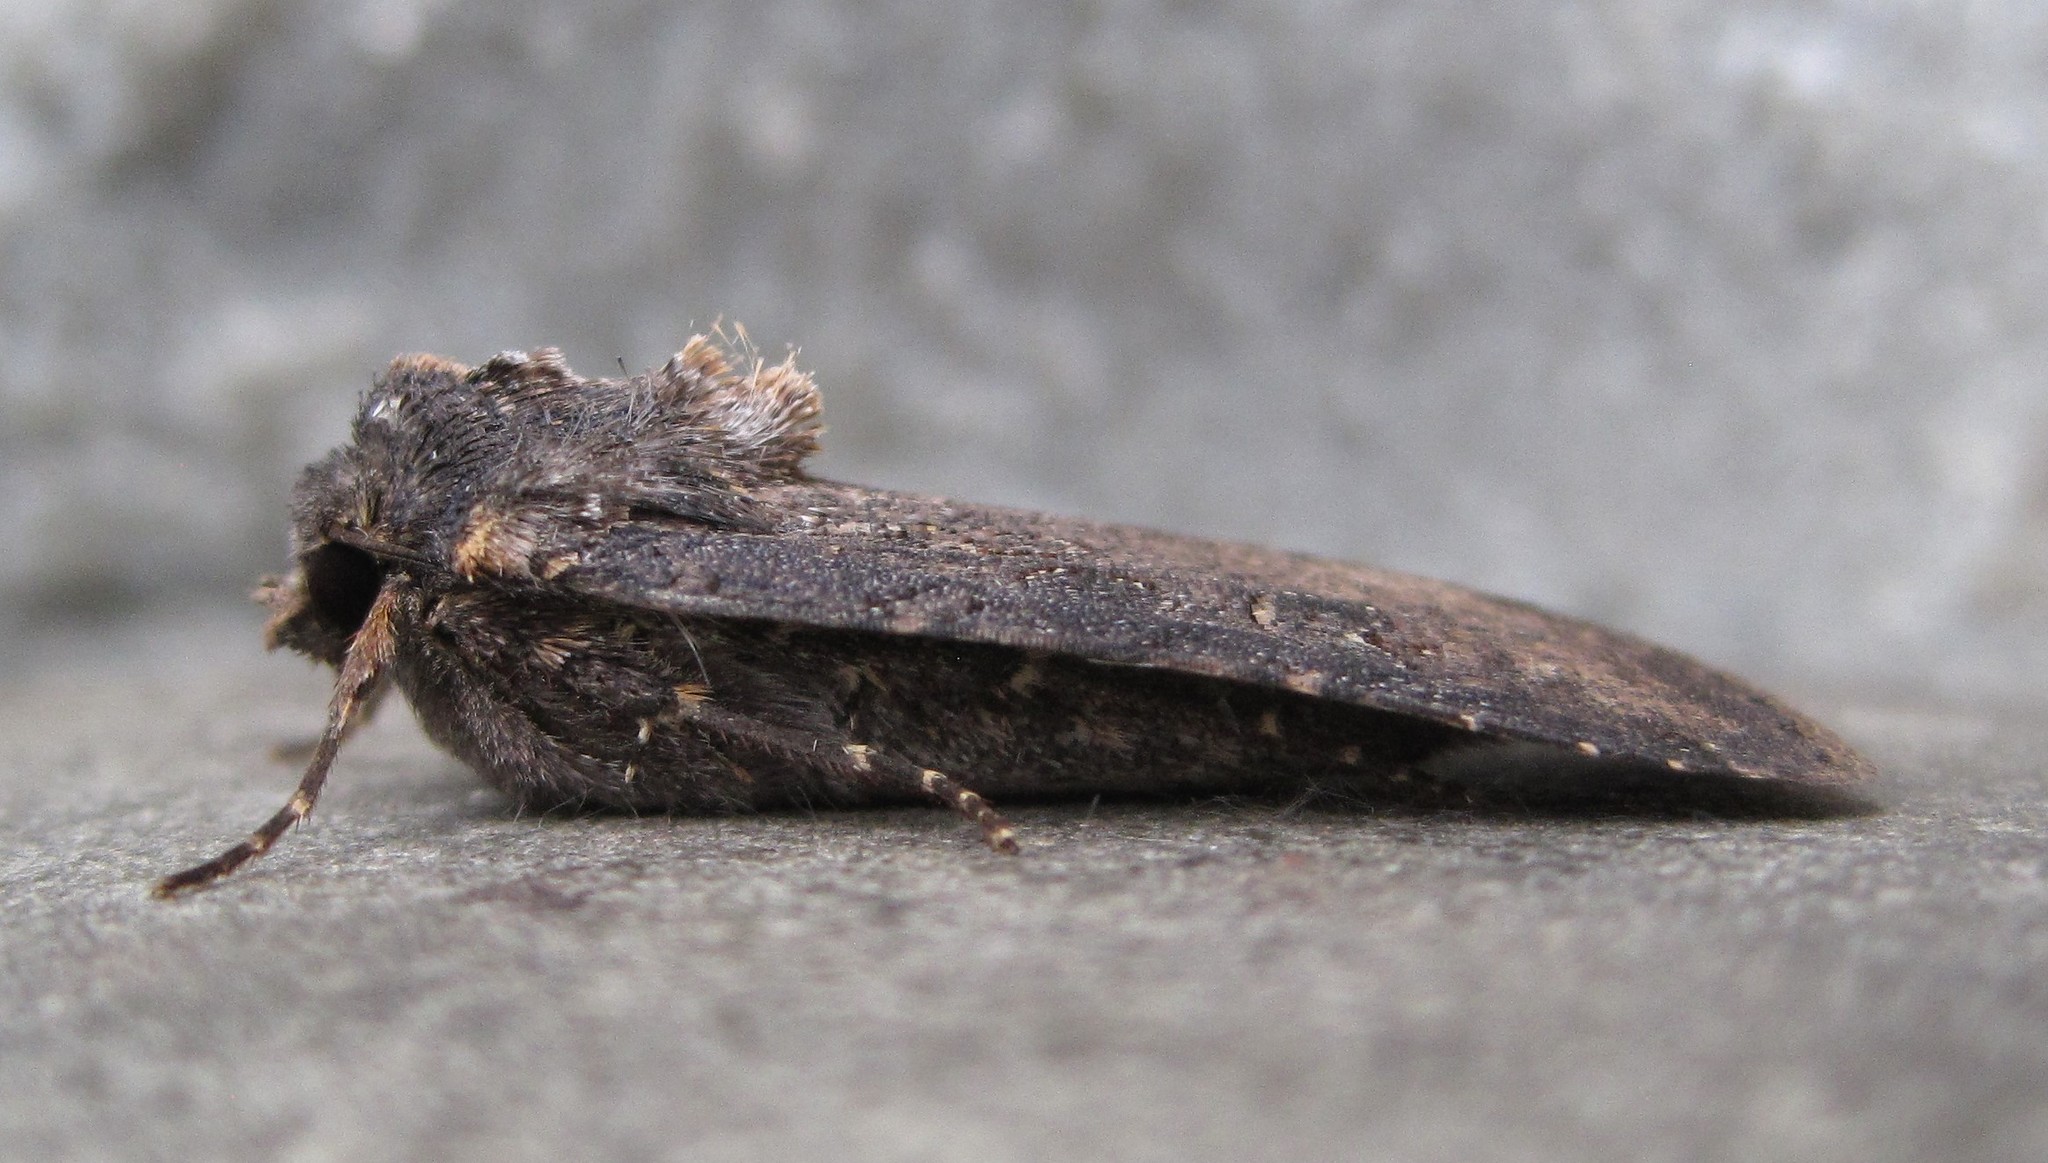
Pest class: cutworms